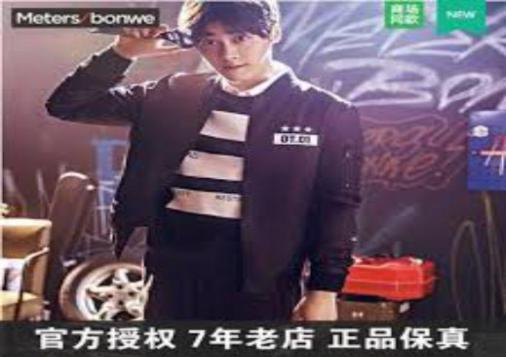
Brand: meters bonwe
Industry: Clothes